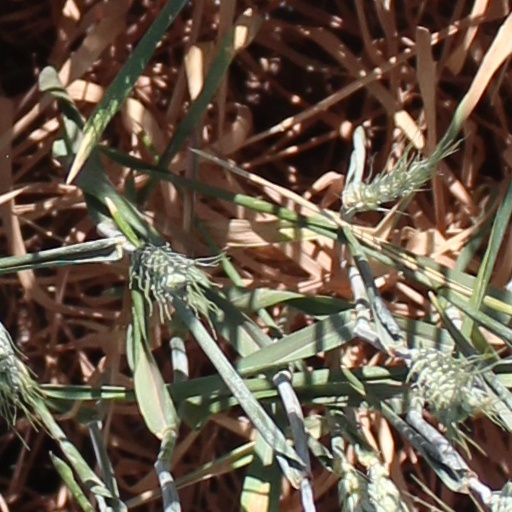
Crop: wheat